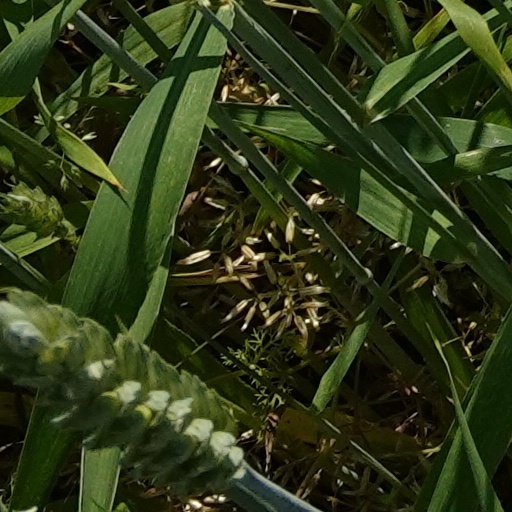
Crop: wheat